Bura Irrigation and Settlement Project (Kenya)

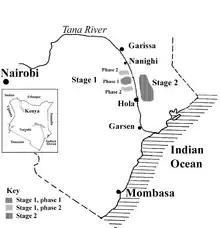
Stages and phases Bura Irrigation Project (Kenya)

If the poorer soils proved to have potential, then phase II of about 6,000 ha with poorer soils would be developed. At this moment the World Bank also introduced Stage II, which was for about 25,000 ha irrigation development on the east bank of the Tana River.